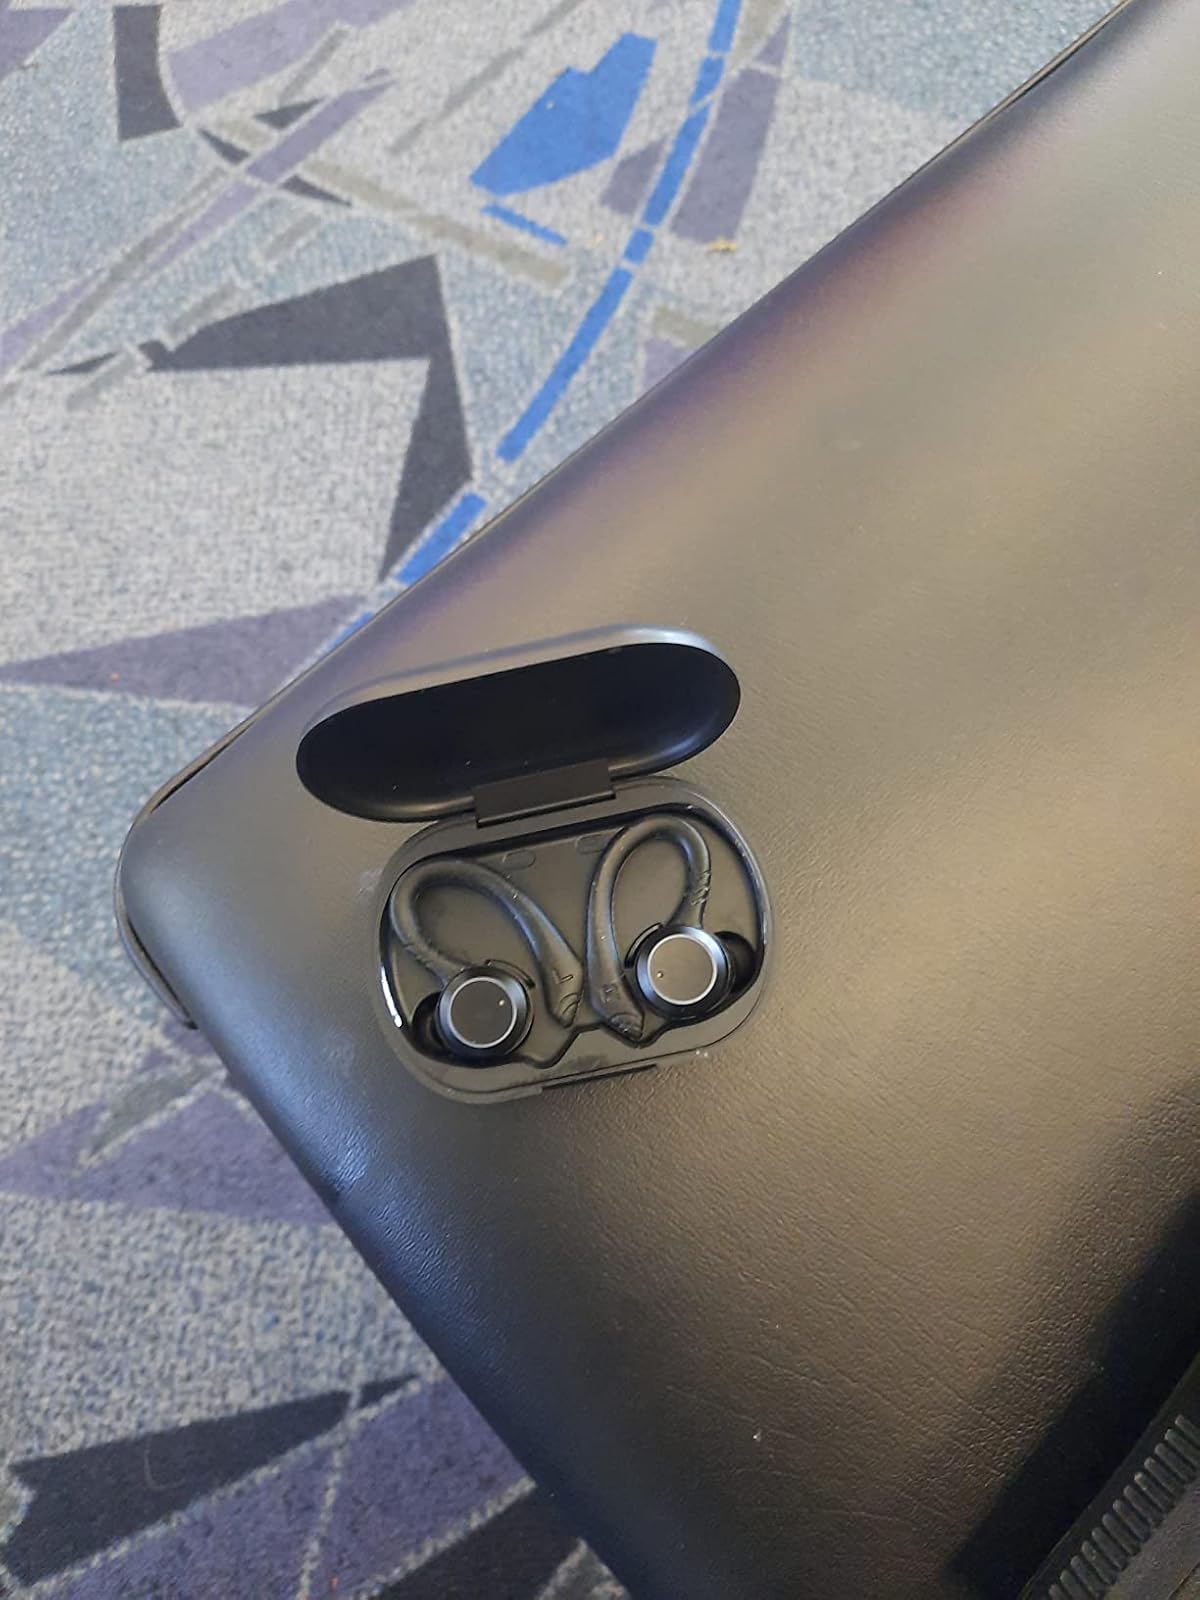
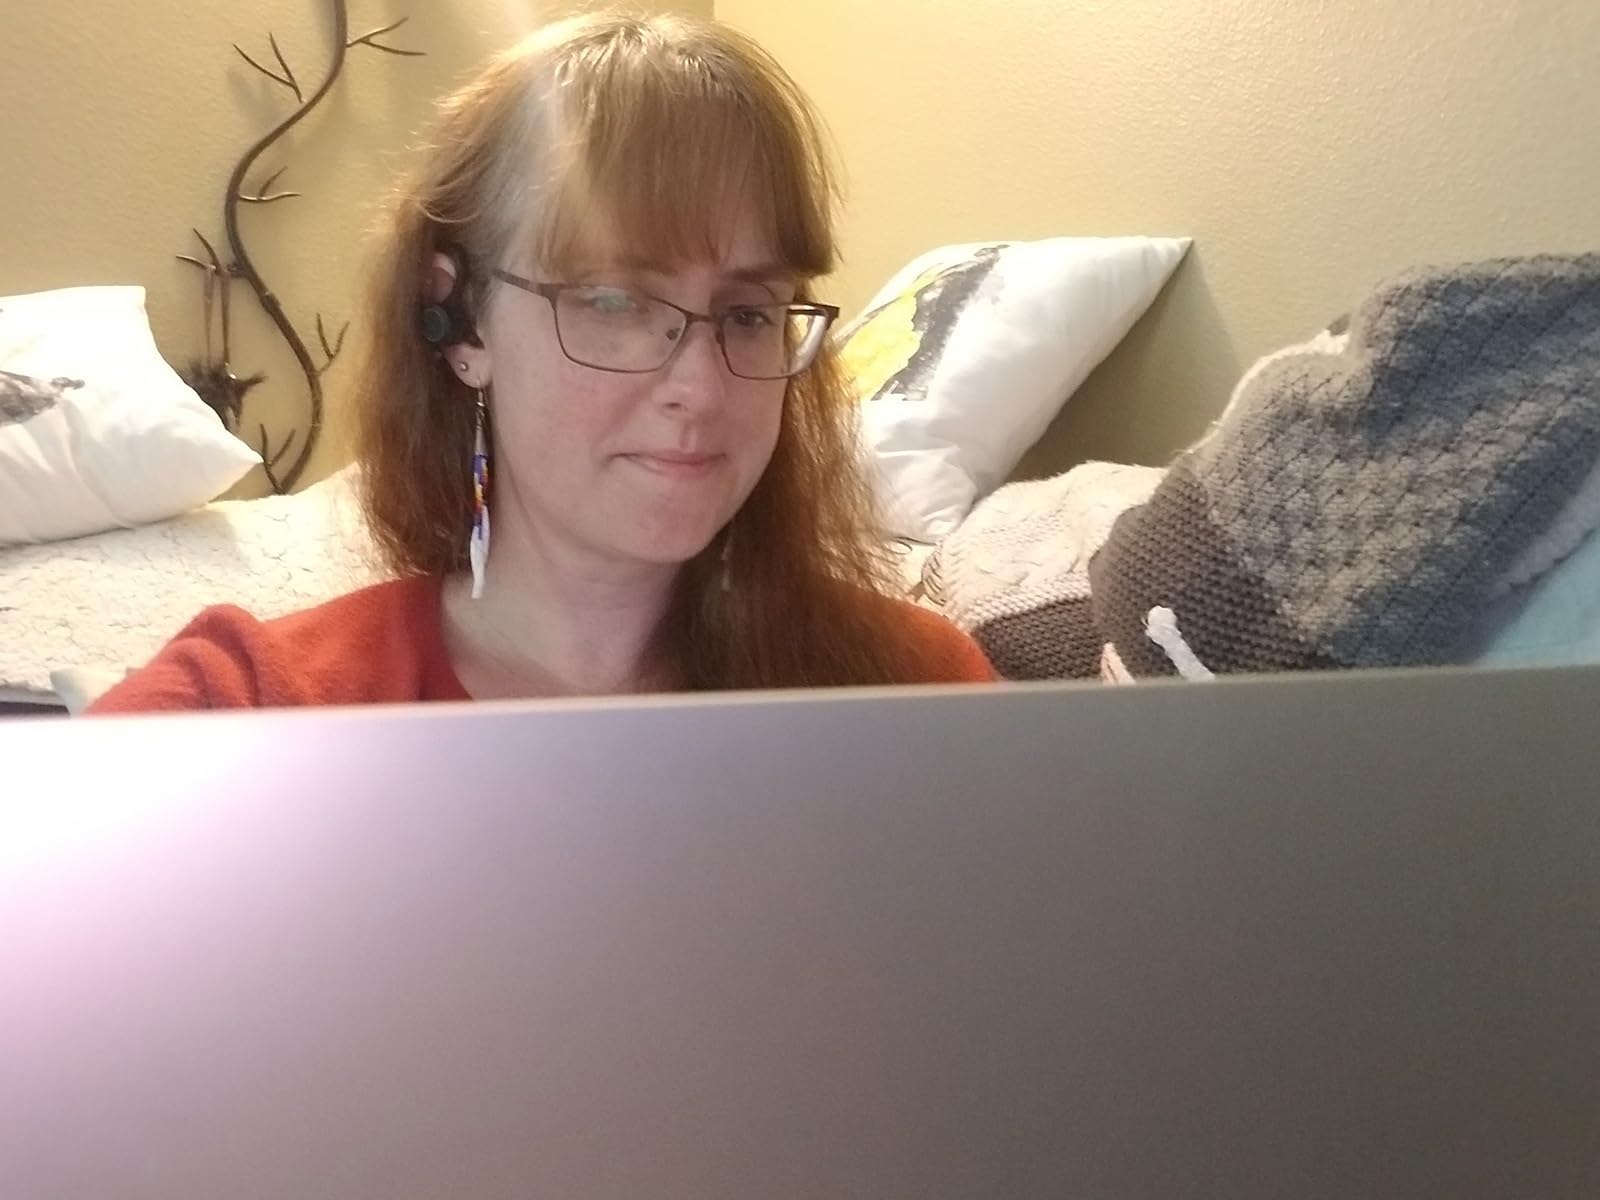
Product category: earbuds
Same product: yes